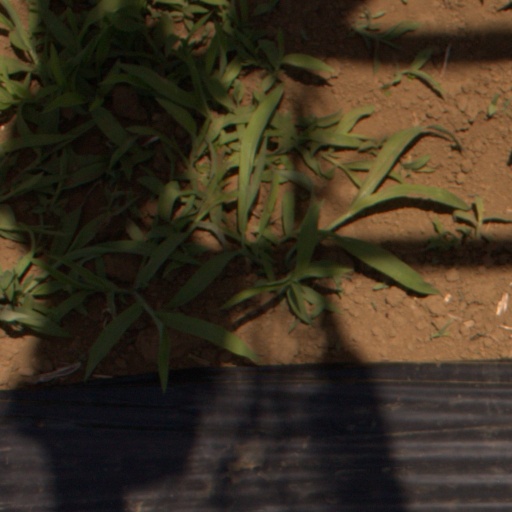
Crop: Jerusalem artichoke